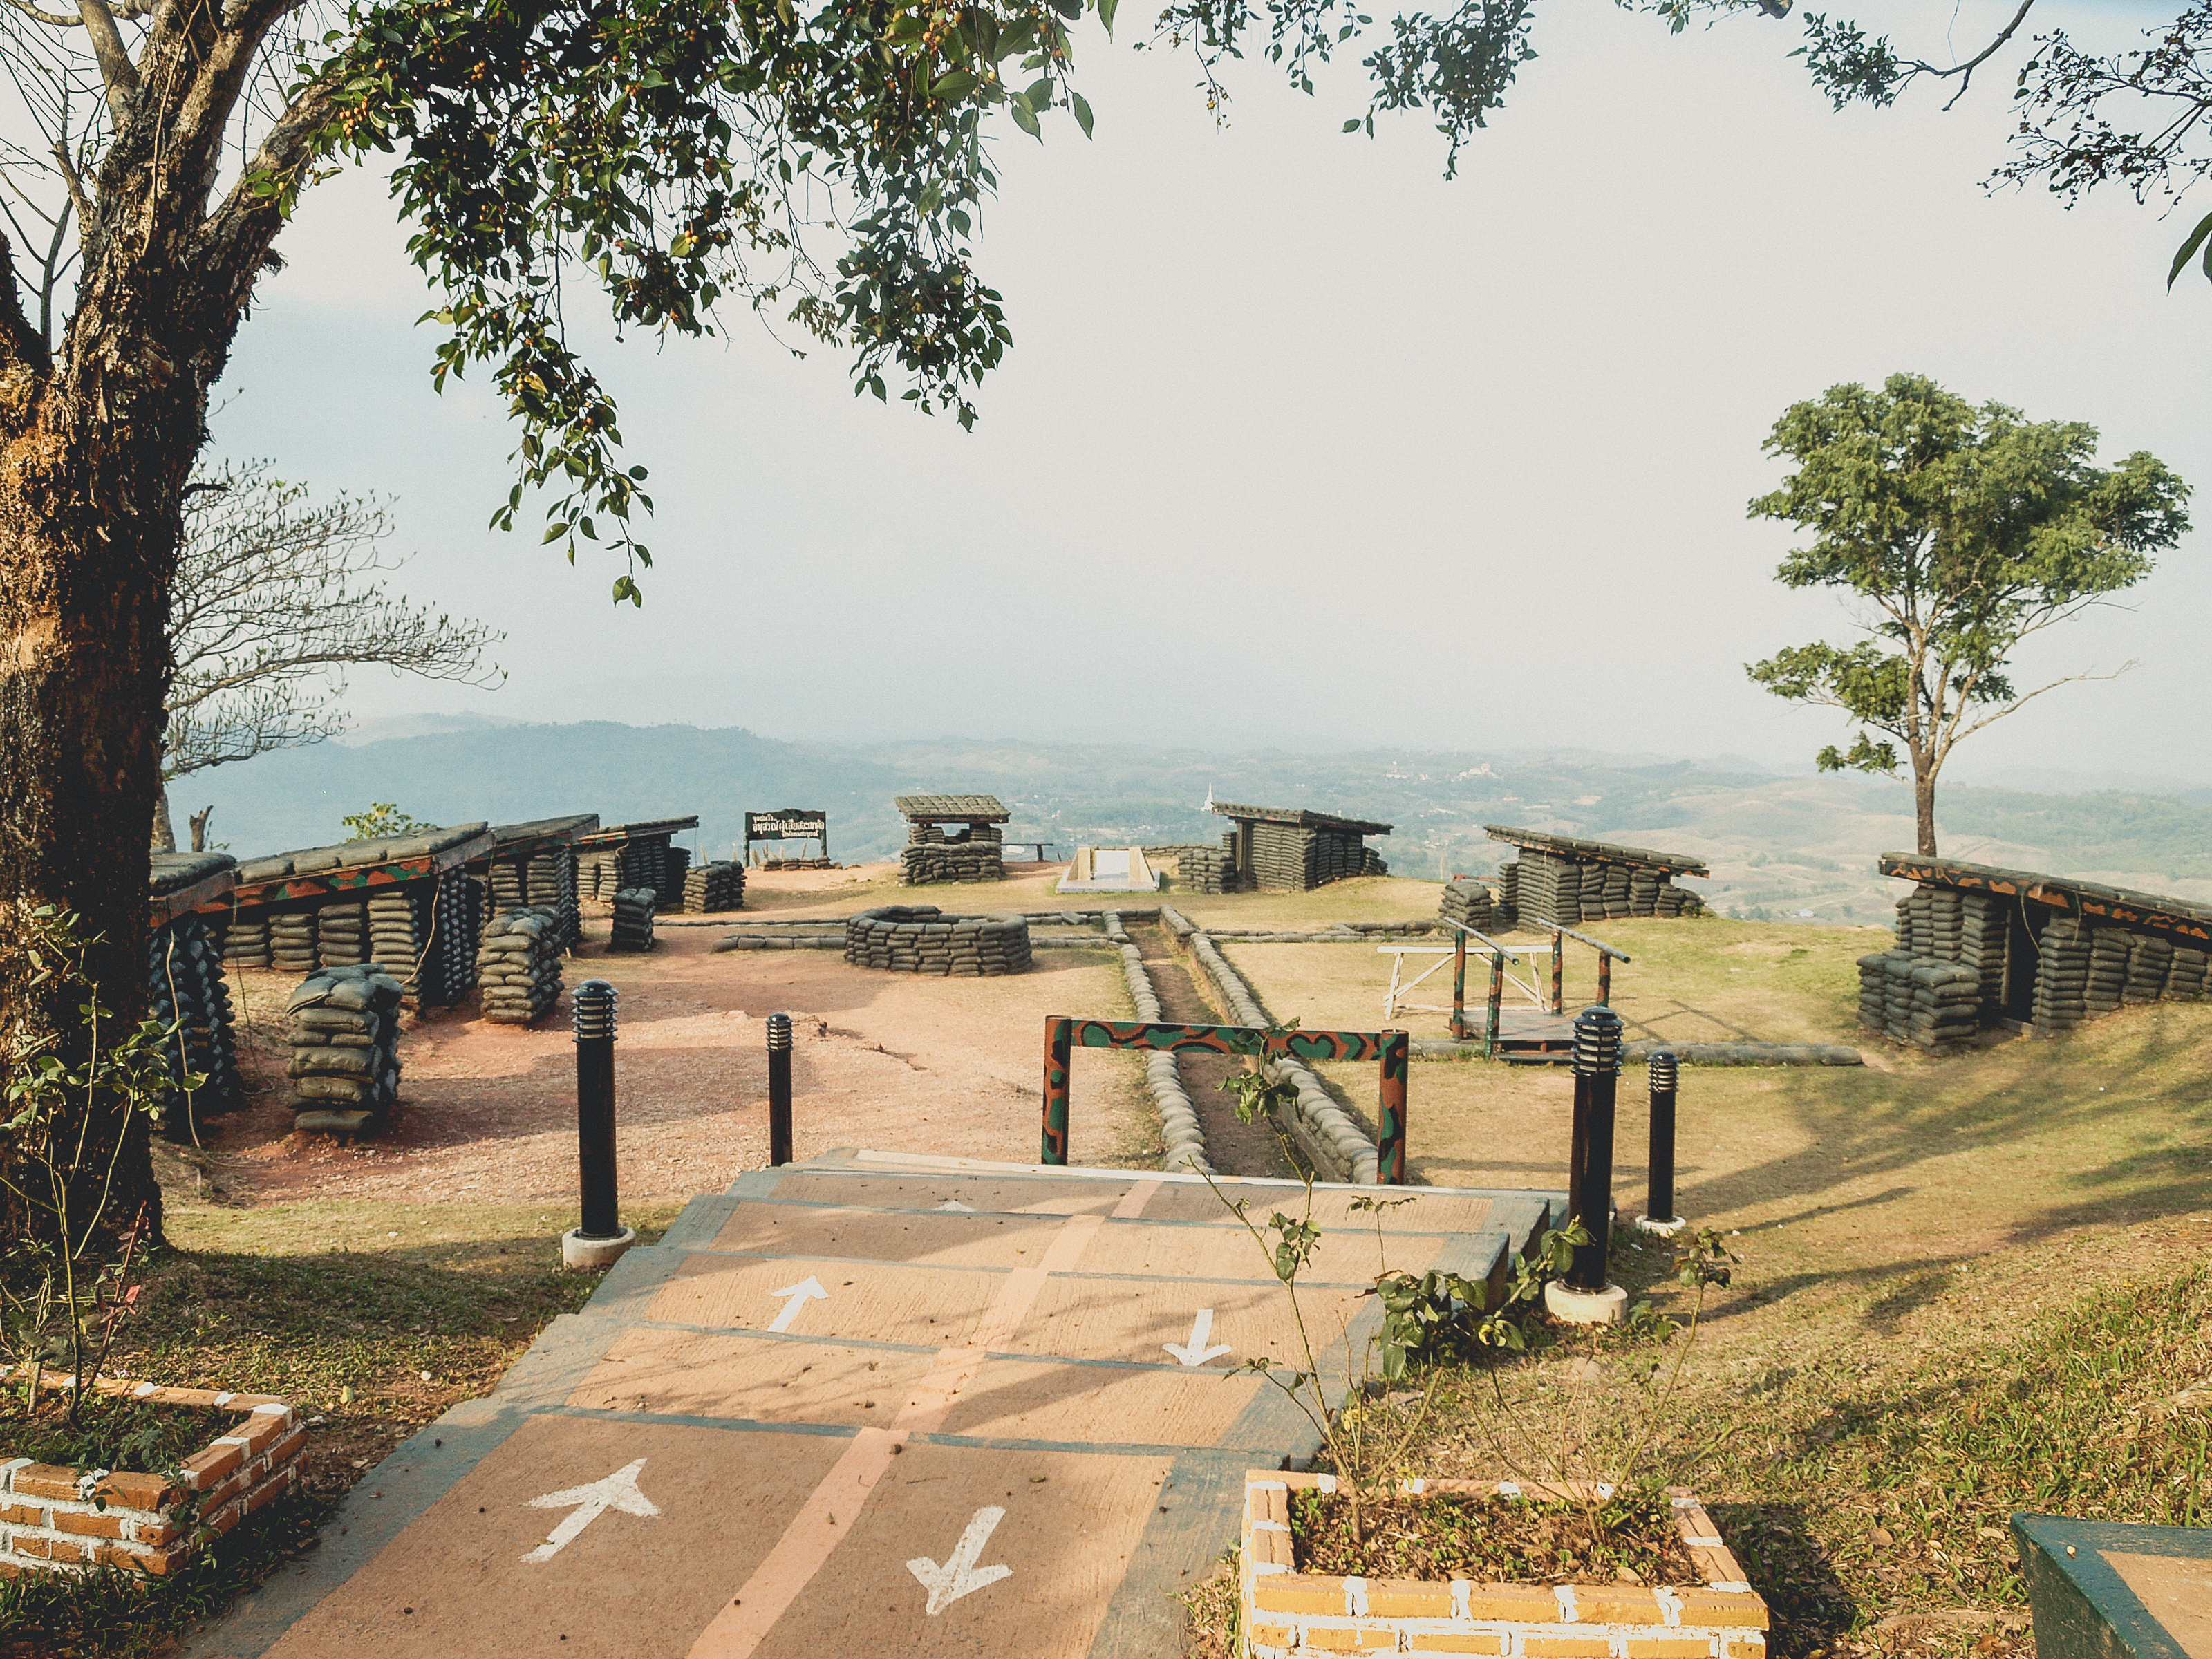
wall, nobody, mountain, military, landscape, war, old, outdoors, soldier, thailand, sandbag, protection, army, weapon, hill, bunker, battlefield, base, bag, defense, black, battle, world, peace, shelter, asia, building, cover, combat, property, tree, land lot, real estate, village, recreation, sky